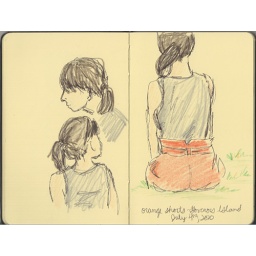
Zooey looking girl in orange shorts